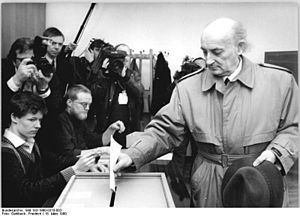
Valget til Volkskammer 1990 / Valgkamp
Lederen af DSU, Hans-Wilhelm Ebeling, afgiver stemme ved Volkskammervalget
Valget til Volkskammer i 1990 fandt sted den 18. marts 1990. Det var det sidste valg til Volkskammer DDR og det eneste i DDR's historie, der levede op til demokratiske principper. Oprindeligt var valget planlagt til afholdelse den 6. maj 1990, men på grund af den hastige udvikling i DDR efter murens fald og behovet for at oprette en handlekraftig og legitim regering blev valget rykket seks uger frem.